The Method (novel)

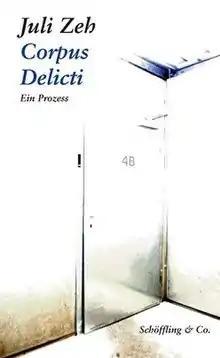
First edition

The Method (: Ein Prozess) is a 2009 novel by the German writer Juli Zeh. The story is set in a future "health dictatorship", where laws have been written to optimize the citizens' health. The novel was developed from Zeh's 2007 play with the same title. Reviews in major German newspapers complimented Zeh's focus points and narrative structure, and compared the book to works by authors such as Ray Bradbury and Friedrich Dürrenmatt.